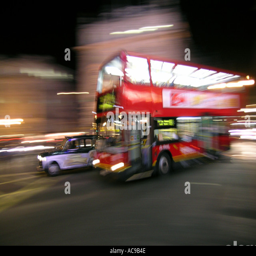
blur of a red double decker bus at night